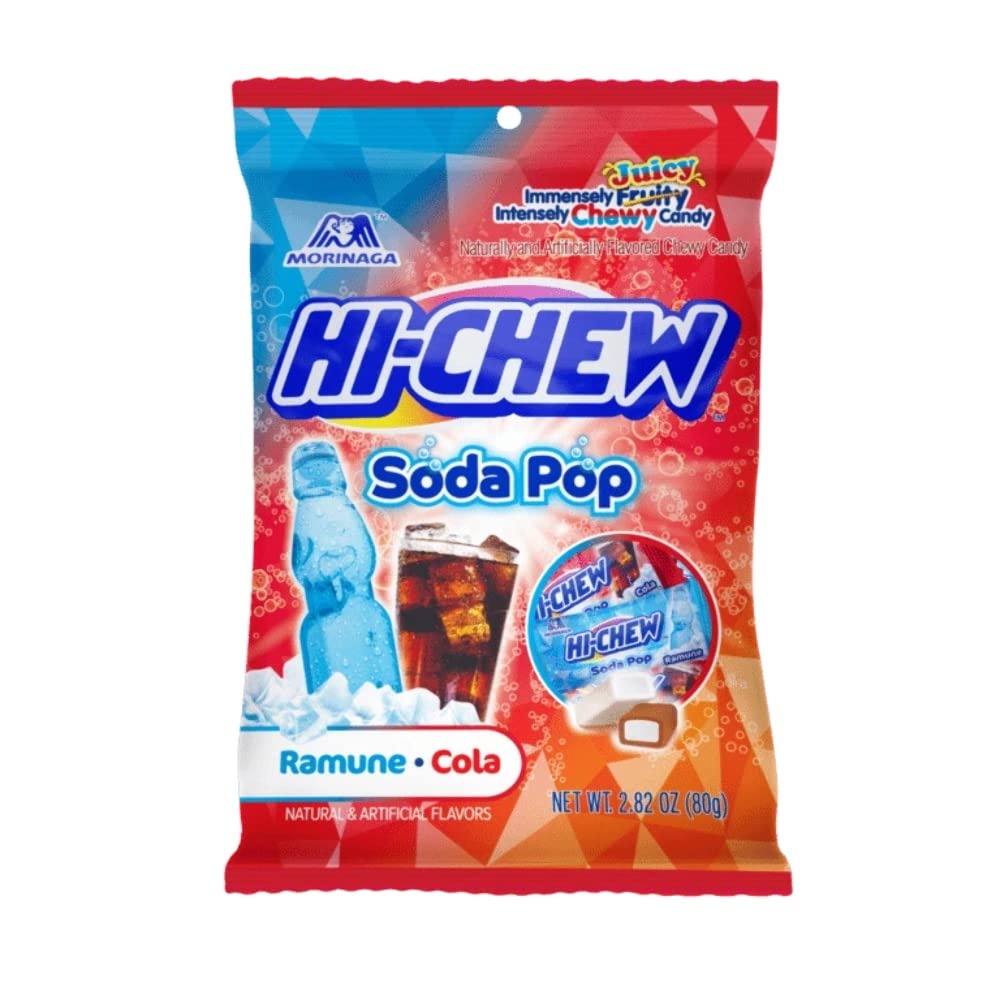
Item Name: Hi-Chew Japanese Chewy Candy, Soda Pop Mix, Ramune/Cola Flavors, 2.82 Ounce
Bullet Point: Gluten Free
Product Description: Explore the exotic! Pop a soda-flavored HI-CHEW in sweet, sparkling Ramune or traditional Cola for a tasty twist on your favorite chewy candy.
Value: 2.8
Unit: Ounce

Price: 2.48